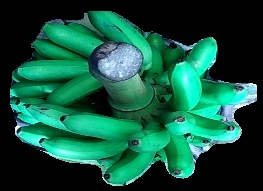
Variety: rasbale
Grade: grade1